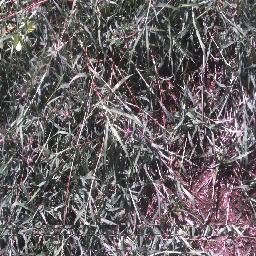
Label: negative